Thomas W. Templeton

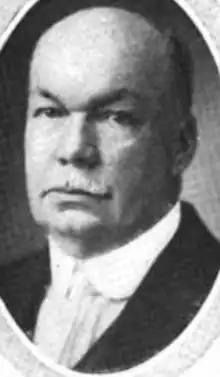

Thomas Weir Templeton (November 8, 1867 – September 5, 1935) was a Republican member of the U.S. House of Representatives from Pennsylvania.